Hittite Sun Course Monument

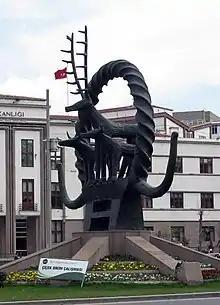
Hittite Sun Disc Monument

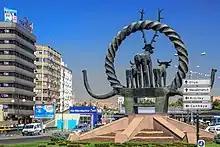
Hittite Sun Disc Monument and Sıhhiye Square

The Hittite Sun Disc Monument is a memorial dedicated to Hittites created by sculptor Nusret Suman and placed in Sıhhiye Square, Ankara, Turkey, in 1978.